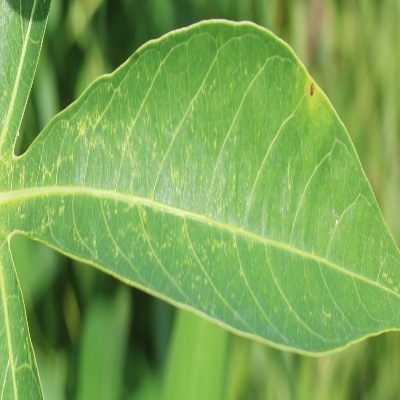
Crop: Cassava
Condition: green mite